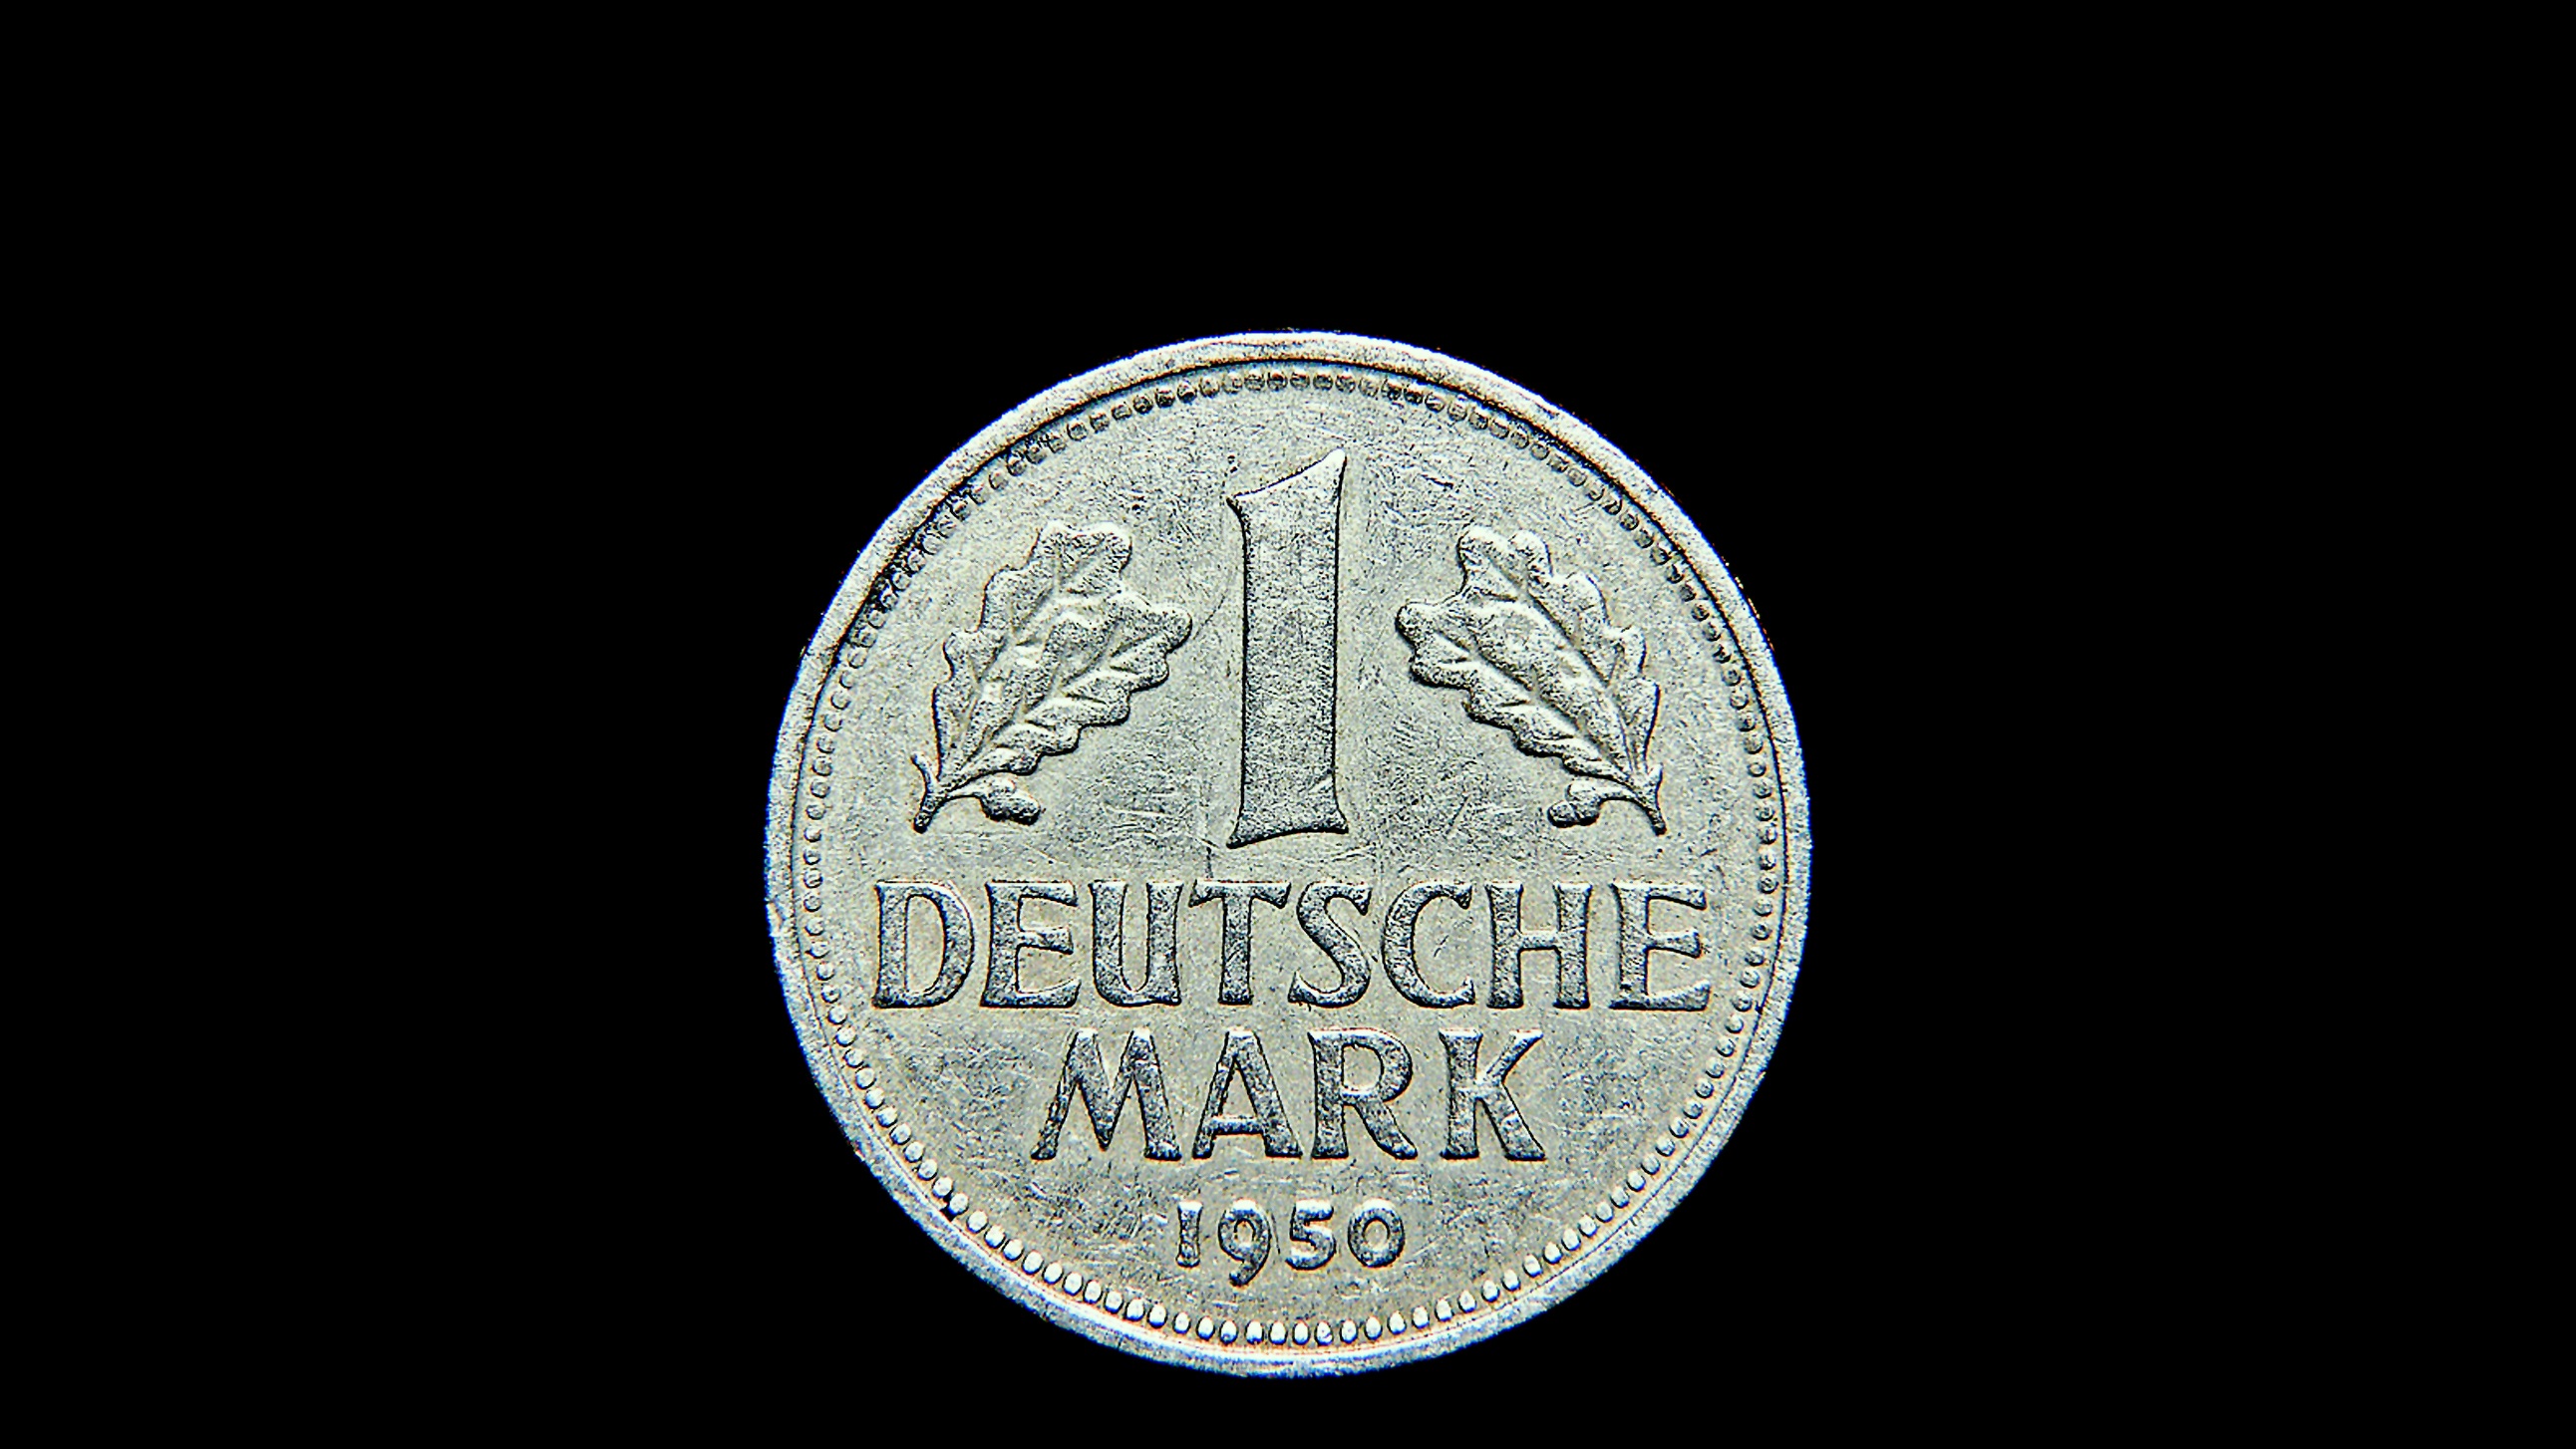
money, cash, bank, silver, currency, coin, germany, mark, independent, cash and cash equivalents, finance, loose change, editing, pay